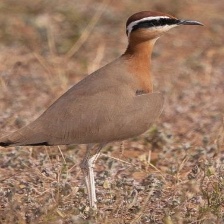
Species: BURCHELLS COURSER
Scientific name: CURSORIUS RUFUS